Stockholm Metro

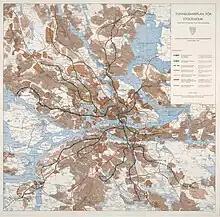
The 1965 which follows the current route alignments closely

The first step towards an underground transit system was the construction of the Södertunneln tram tunnel under Södermalm. Approved by the city council on 30 March 1931, following recommendations from the 1930 Traffic Committee. Construction commenced in autumn 1931, and the project, costing 4.5 million kronor, was inaugurated on 30 September 1933. Södertunneln included three stations: Slussen, Södra Bantorget (now Medborgarplatsen), and Ringvägen (now Skanstull). The stations were designed by architect Holger Blom and inspired by Berlin's U-Bahn. The tunnel operated as a premetro service with existing tramlines connecting to it. This project marked the first use of the term "Tunnelbanan," and the first use of station entrances distinguished by a "T" in a circle.